Writers in Paris

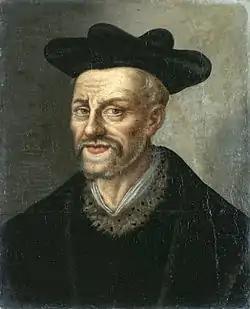
François Rabelais

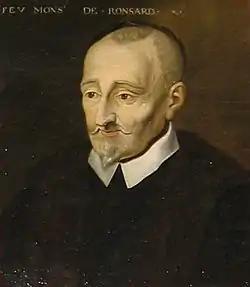
Pierre de Ronsard (1620 portrait by unknown artist)

The most prominent Paris novelist of the period was François Rabelais (1494–1553) best known for his novel "Gargantua and Pantagruel", which gave the word "Gargantuan" to the English language. He was admired by King Francis I, who protected him while he was alive, but after the King's death Rabelais and his works were condemned by the University of Paris and the Parlement of Paris, and he only survived because of the protection of high figures at court. He spent much of his life far from the city, but died in Paris.